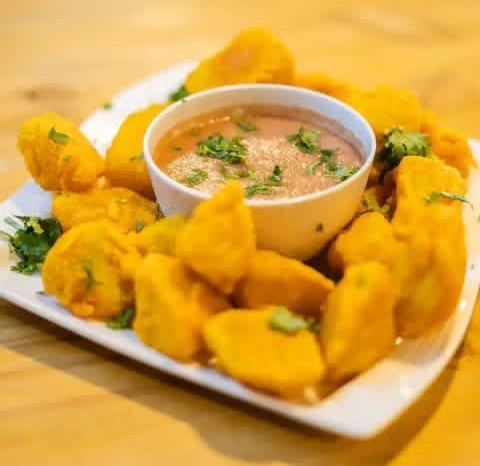
Kwenye meza ya rangi ya kahawia , sahani yenye umbo la mraba imewekwa ndani yake viazi karai. Bakuli lipo katikati ya sahani na mchuuzi imerushiwa  mboga za Kijani kibichi.